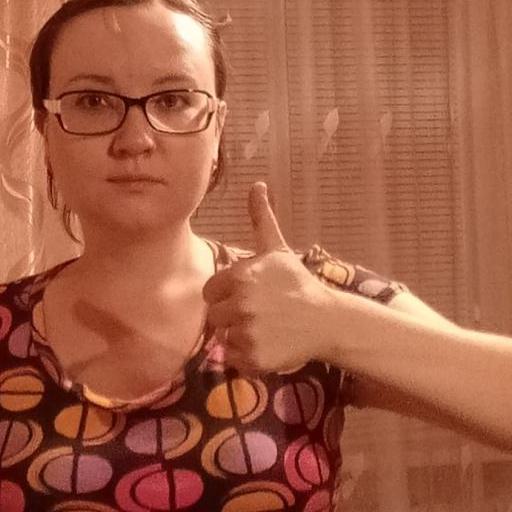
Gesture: like